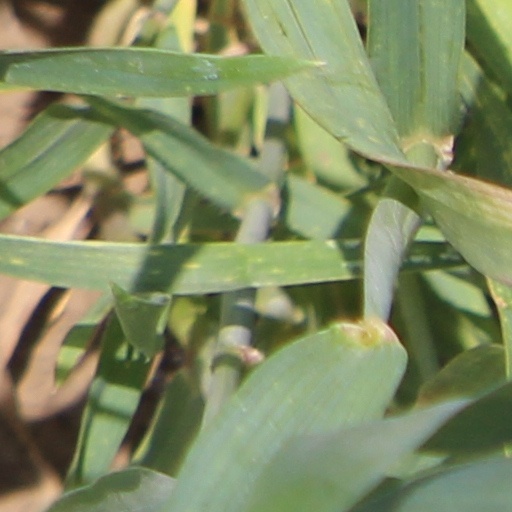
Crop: wheat